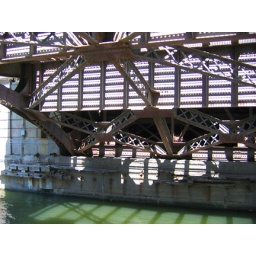
under the bridge water level